Cannibalism in popular culture

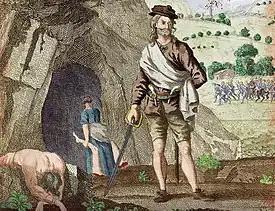
18th-century depiction of Sawney Bean. His wife, in the background, is carrying off human legs for consumption, while a dead body is visible to the left.

Cannibalism, the act of eating human flesh, is a recurring theme in popular culture, especially within the horror genre, and has been featured in a range of media that includes film, television, literature, music and video games. Cannibalism has been featured in various forms of media as far back as Greek mythology. The frequency of this theme has led to cannibal films becoming a notable subgenre of horror films. The subject has been portrayed in various different ways and is occasionally normalized. The act may also be used in media as a means of survival, an accidental misfortune, or an accompaniment to murder. Examples of prominent artists who have worked with the topic of cannibalism include William Shakespeare, Voltaire, Bret Easton Ellis, and Herschell Gordon Lewis.